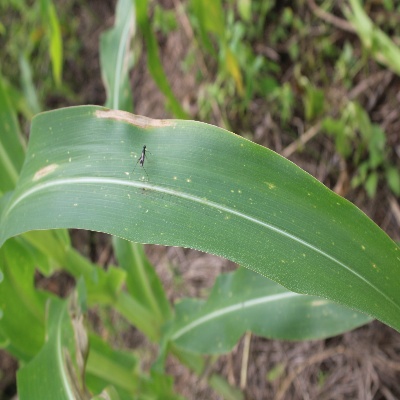
Crop: Maize
Condition: leaf spot